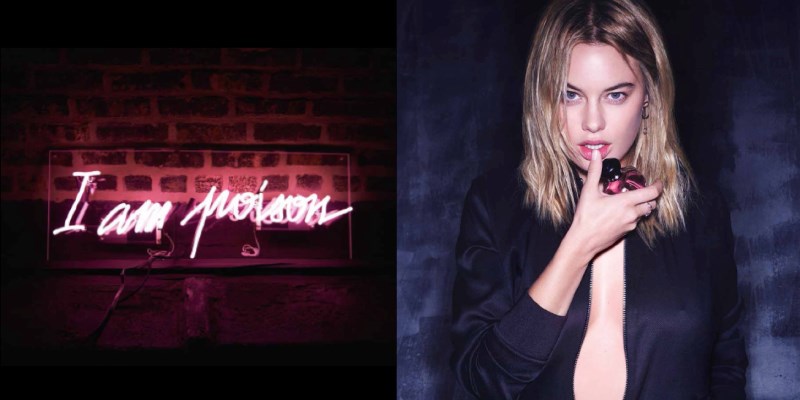
Gender: women